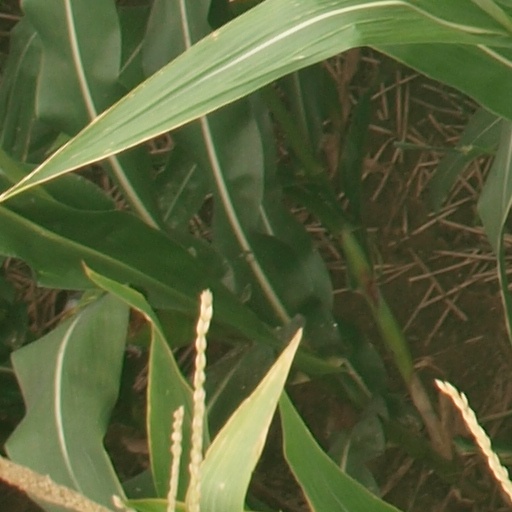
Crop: maize; corn